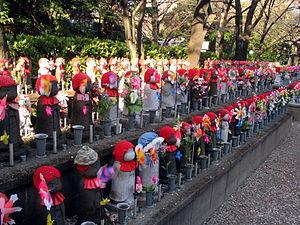
Le mizuko kuyō ou « cérémonie à la mémoire de fœtus », est une cérémonie japonaise destinée aux femmes qui ont eu une fausse couche, un avortement ou une mortinaissance. Cette pratique s’est fortement développée depuis les années 1970 avec la création de temples spécifiquement destinés à ce rituel.
Le San'en-zan Zōjō-ji est un temple bouddhiste situé dans le quartier de Shiba, Minato-ku, à Tokyo au Japon.